History of Darwin

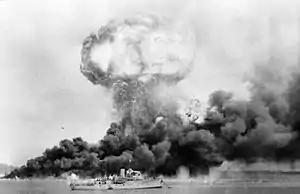
The explosion of an oil storage tank during the bombing of Darwin, 1942.

On 19 February 1942, at 9:57 am, during World War II, 188 Japanese warplanes attacked Darwin in two waves. The incoming Japanese planes were first spotted by Father John McGrath at the Bathurst Island Mission north of Darwin. McGrath radioed at 9:30 am and the sirens wailed at 9:57 am. It was the same fleet that had bombed Pearl Harbor, and although it was a less significant target, a greater number of bombs were dropped on Darwin than were used in the attack on Pearl Harbor.